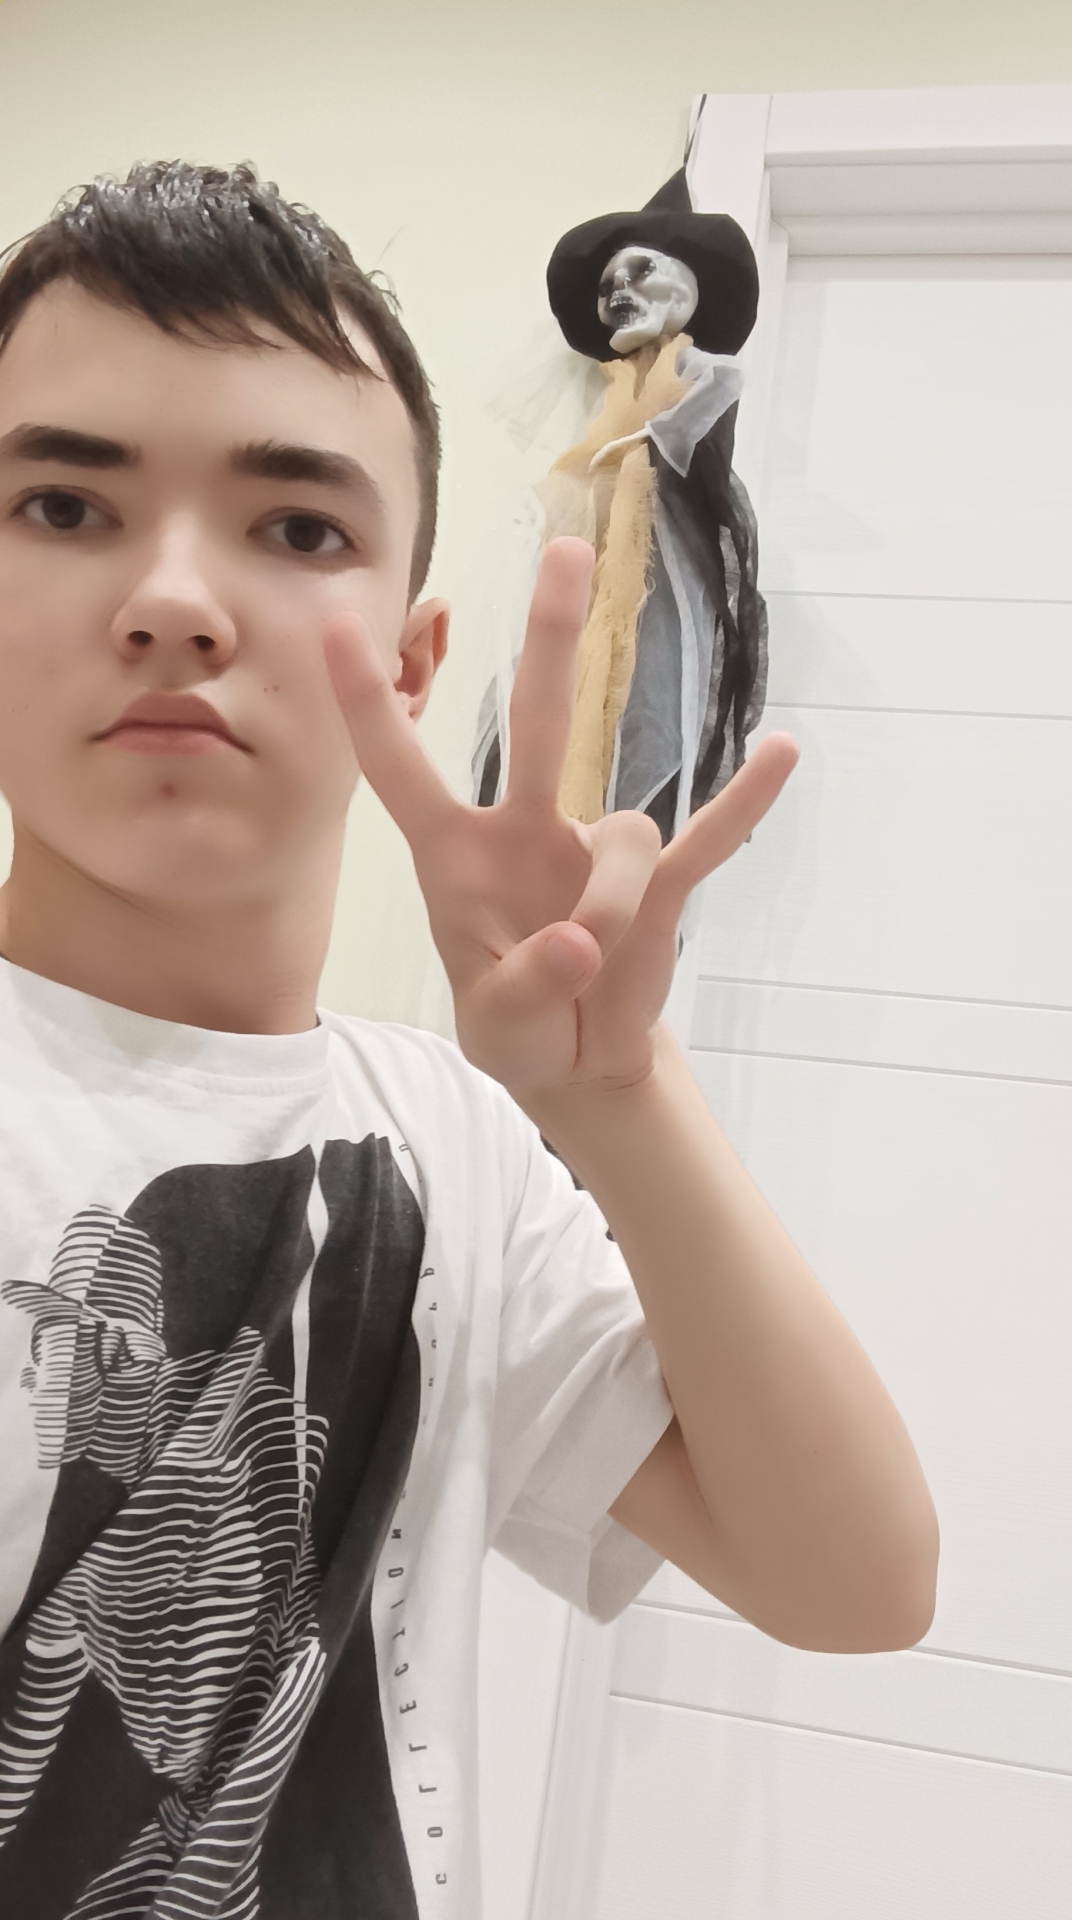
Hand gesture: three3